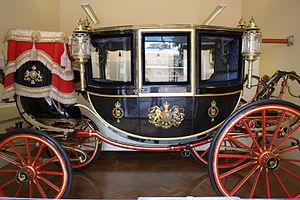
Glass coach de la Royal Mews